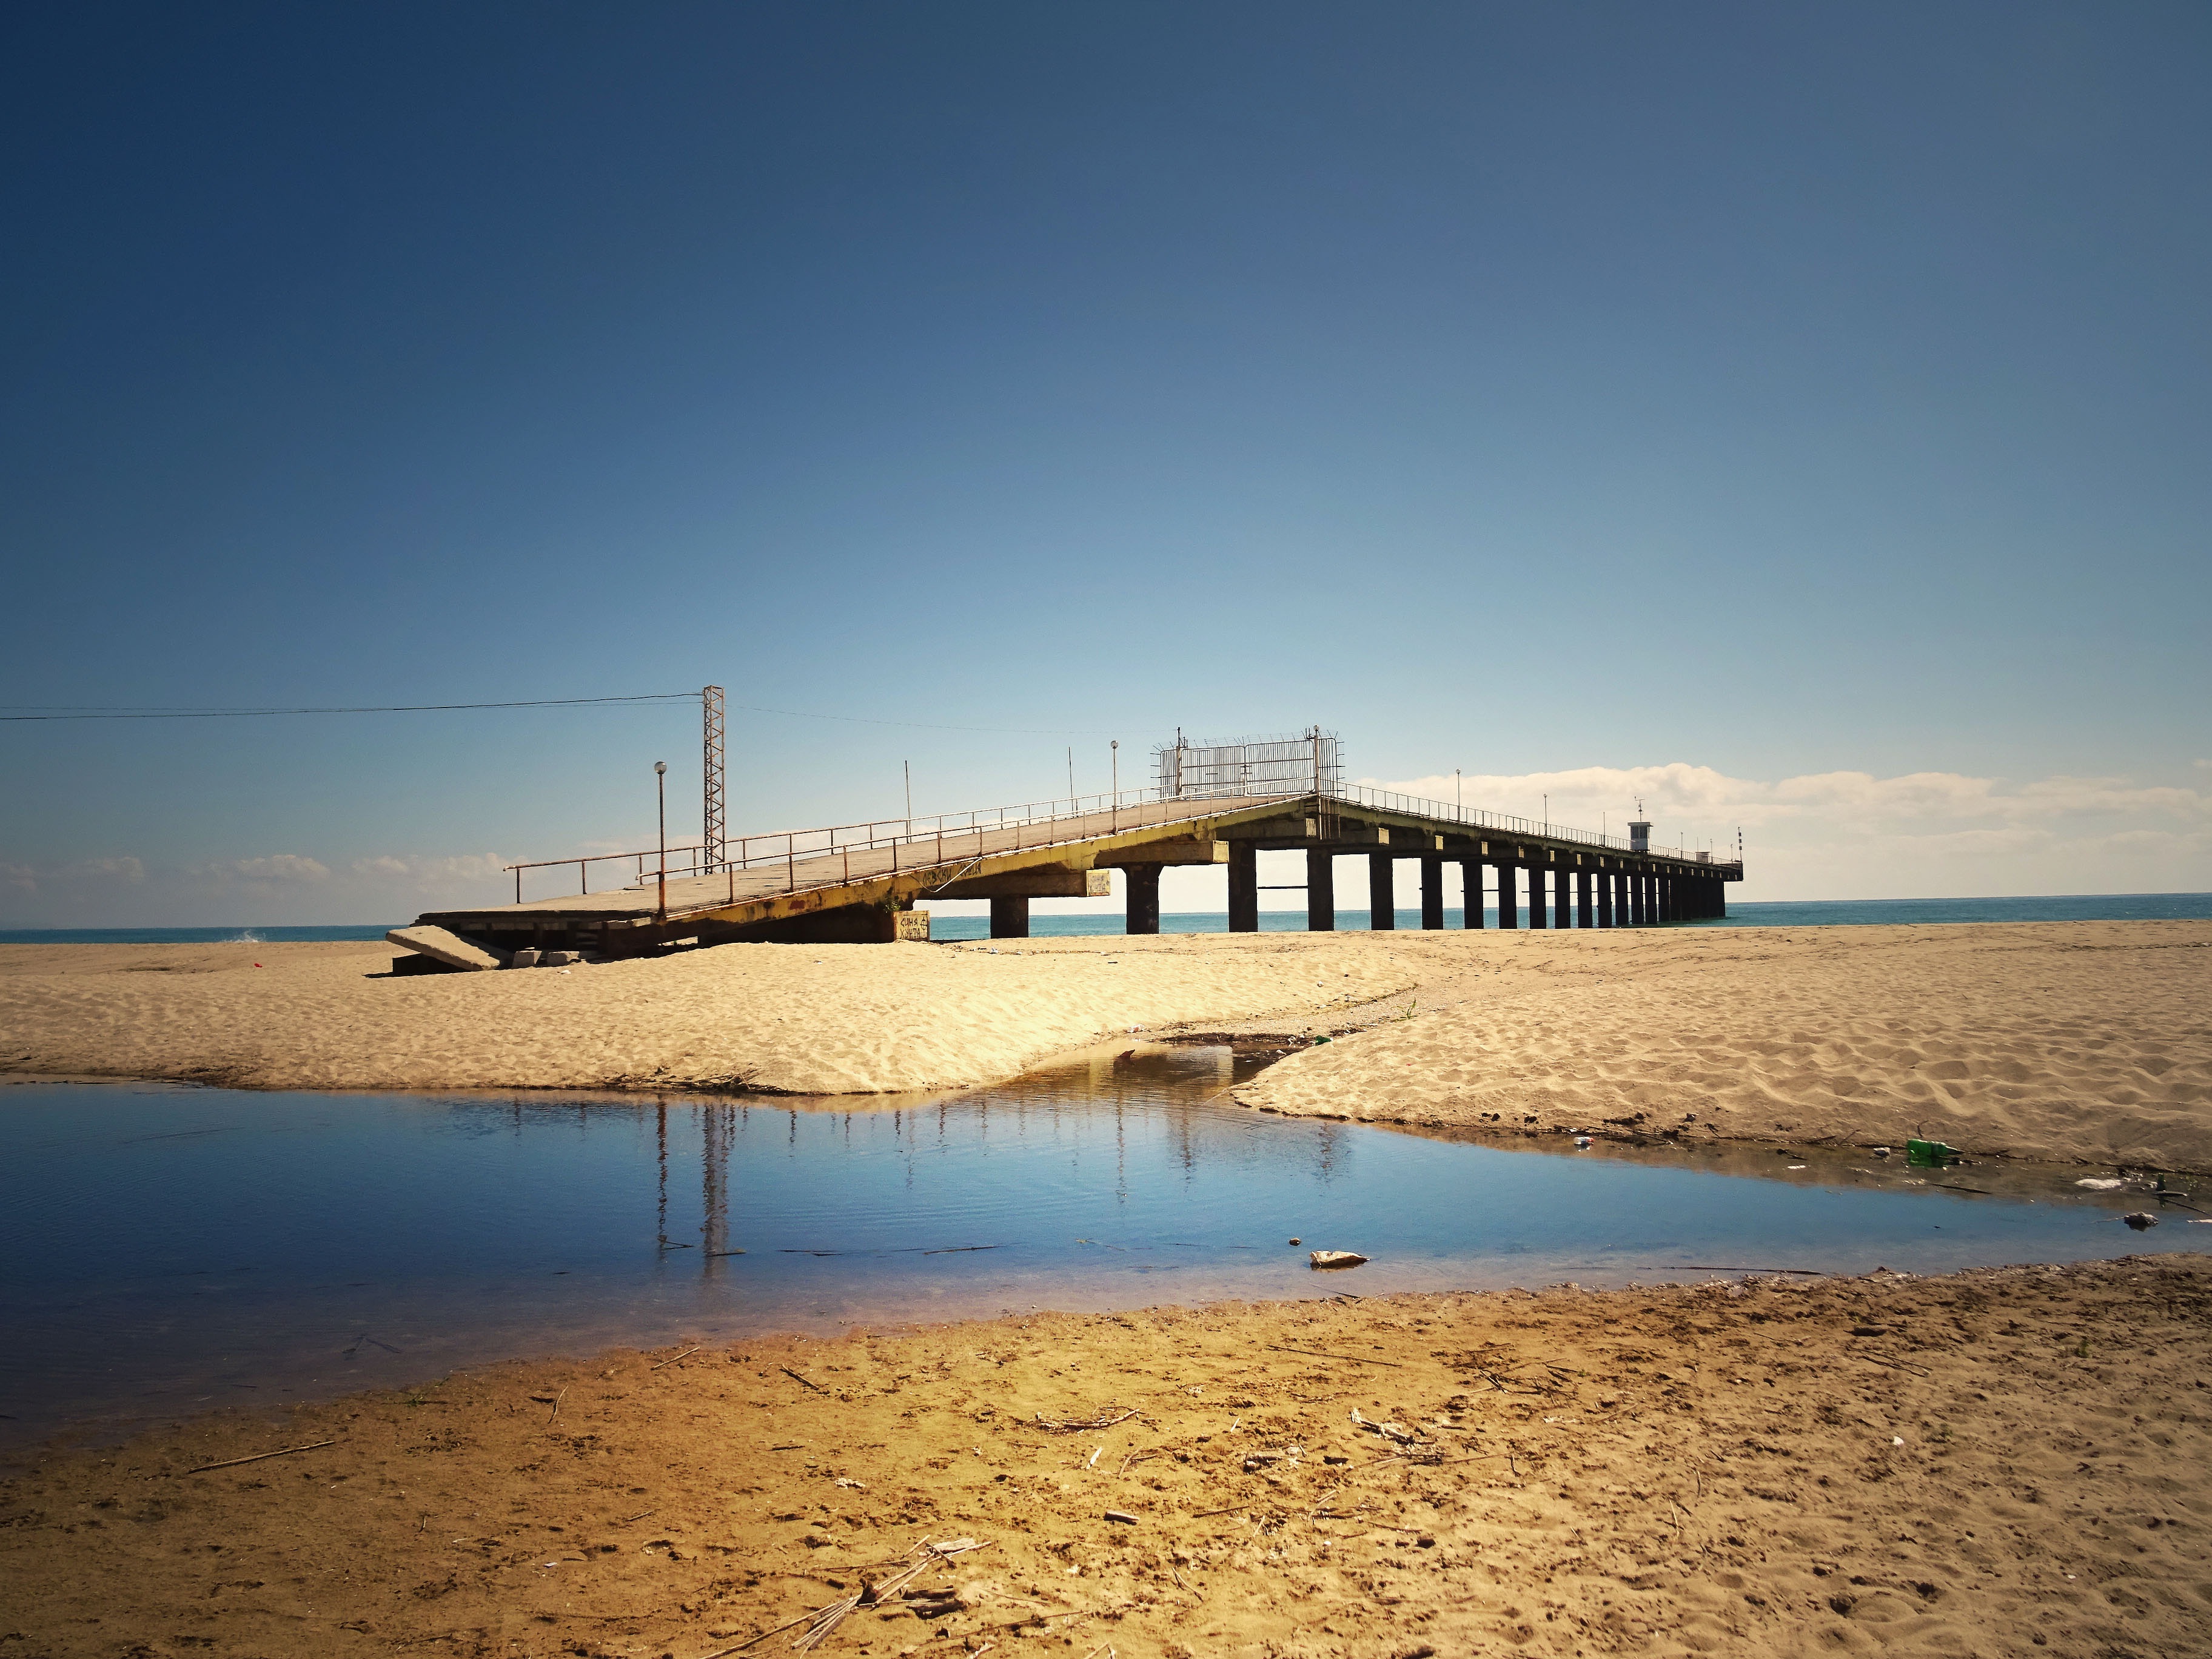
beach, landscape, sea, coast, water, nature, sand, ocean, horizon, cloud, people, sky, sunrise, sunset, bridge, morning, shore, wave, dawn, pier, summer, vacation, travel, dusk, evening, reflection, relax, natural, holiday, bay, blue, body of water, activity, blue sky, breakwater, sunny sky, nature landscape